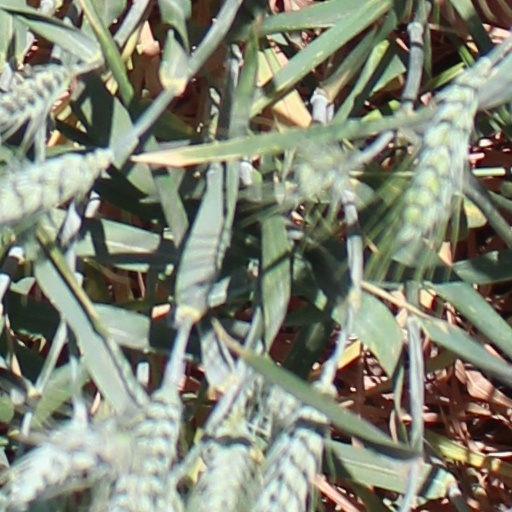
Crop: wheat